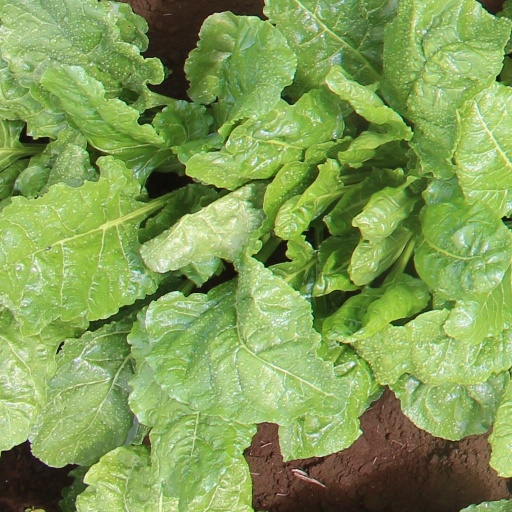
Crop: sugar beet